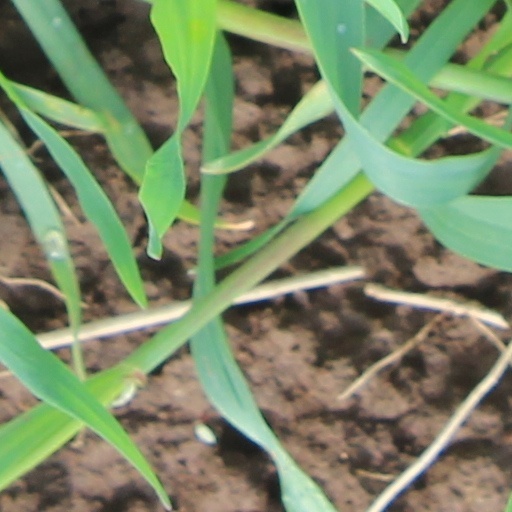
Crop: wheat